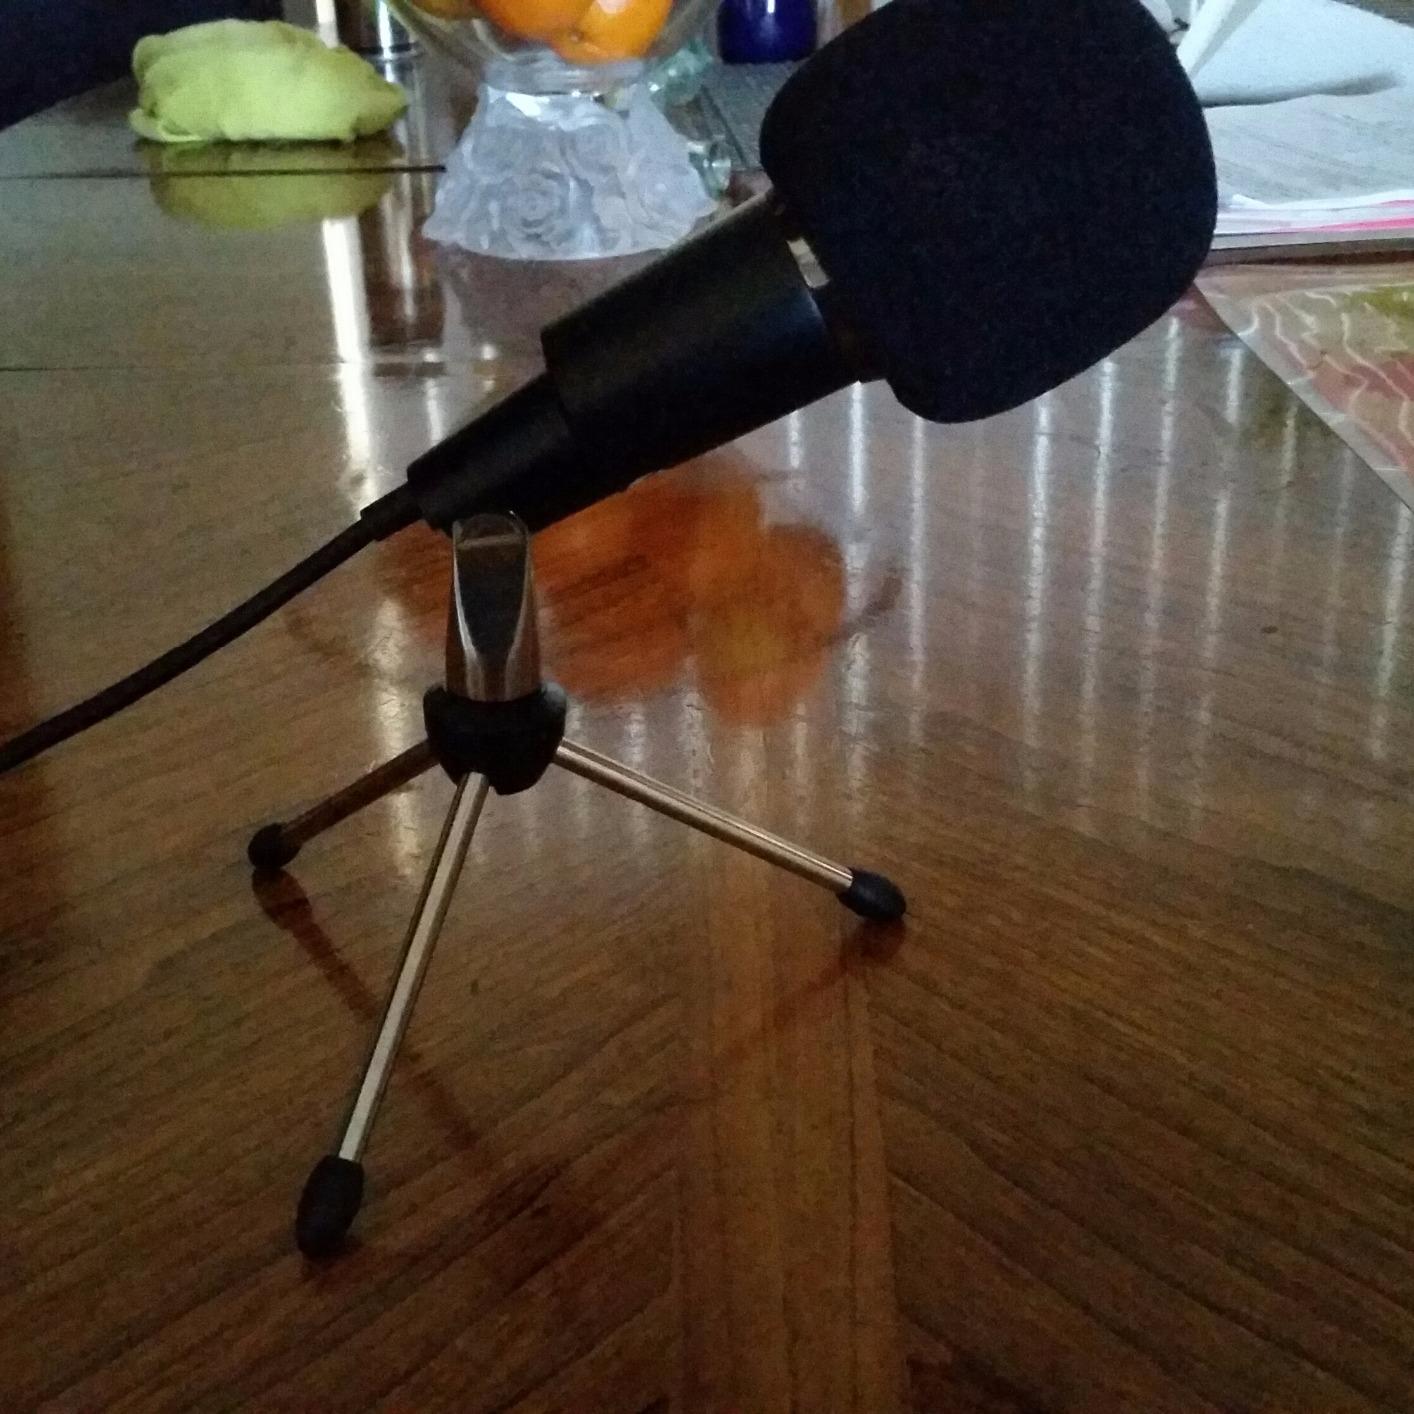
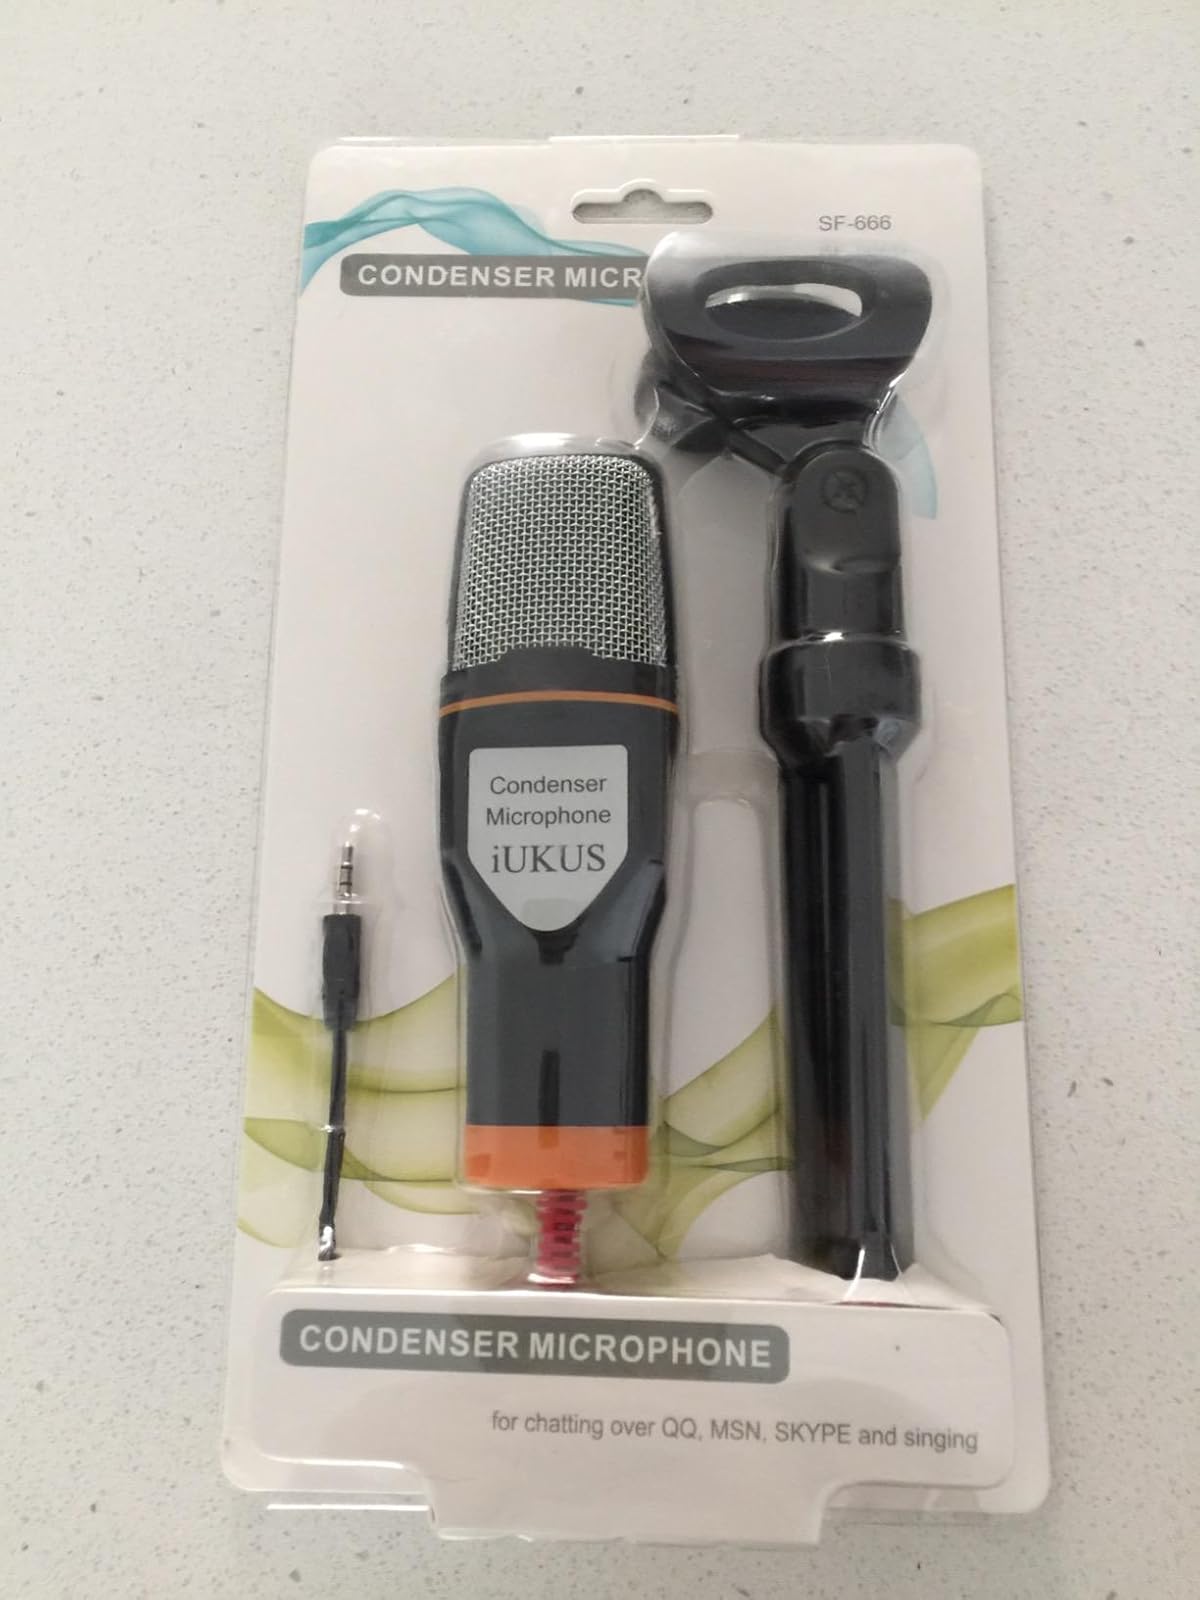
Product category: microphone
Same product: no